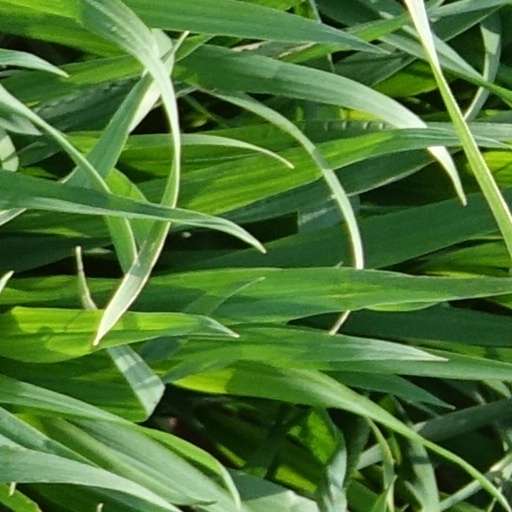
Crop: wheat